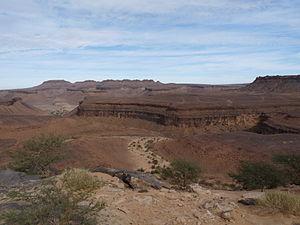
Passe d'Amogjar, dans l'Adrar mauritanien
L'Adrar est la 7ᵉ région administrative de la Mauritanie. Située au cœur géographique et historique du pays, elle doit son nom au plateau de l'Adrar qui domine une région désertique relativement plate – le mot adrar désignant « une montagne » ou une « crête montagneuse » en langue berbère. On la dénomme souvent « Adrar mauritanien », afin d'éviter toute confusion avec la wilaya d'Adrar algérienne ou l'Adrar des Ifoghas au Mali.